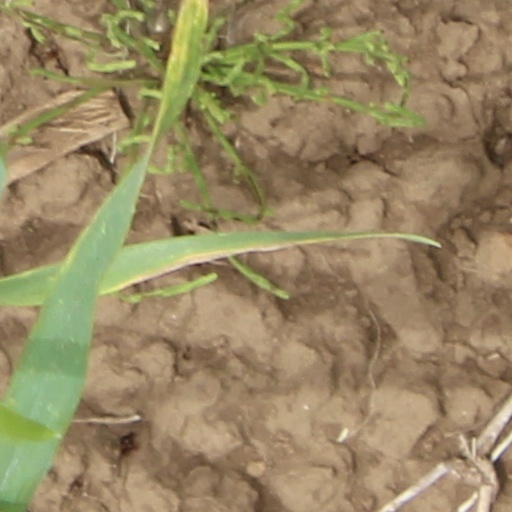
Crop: wheat